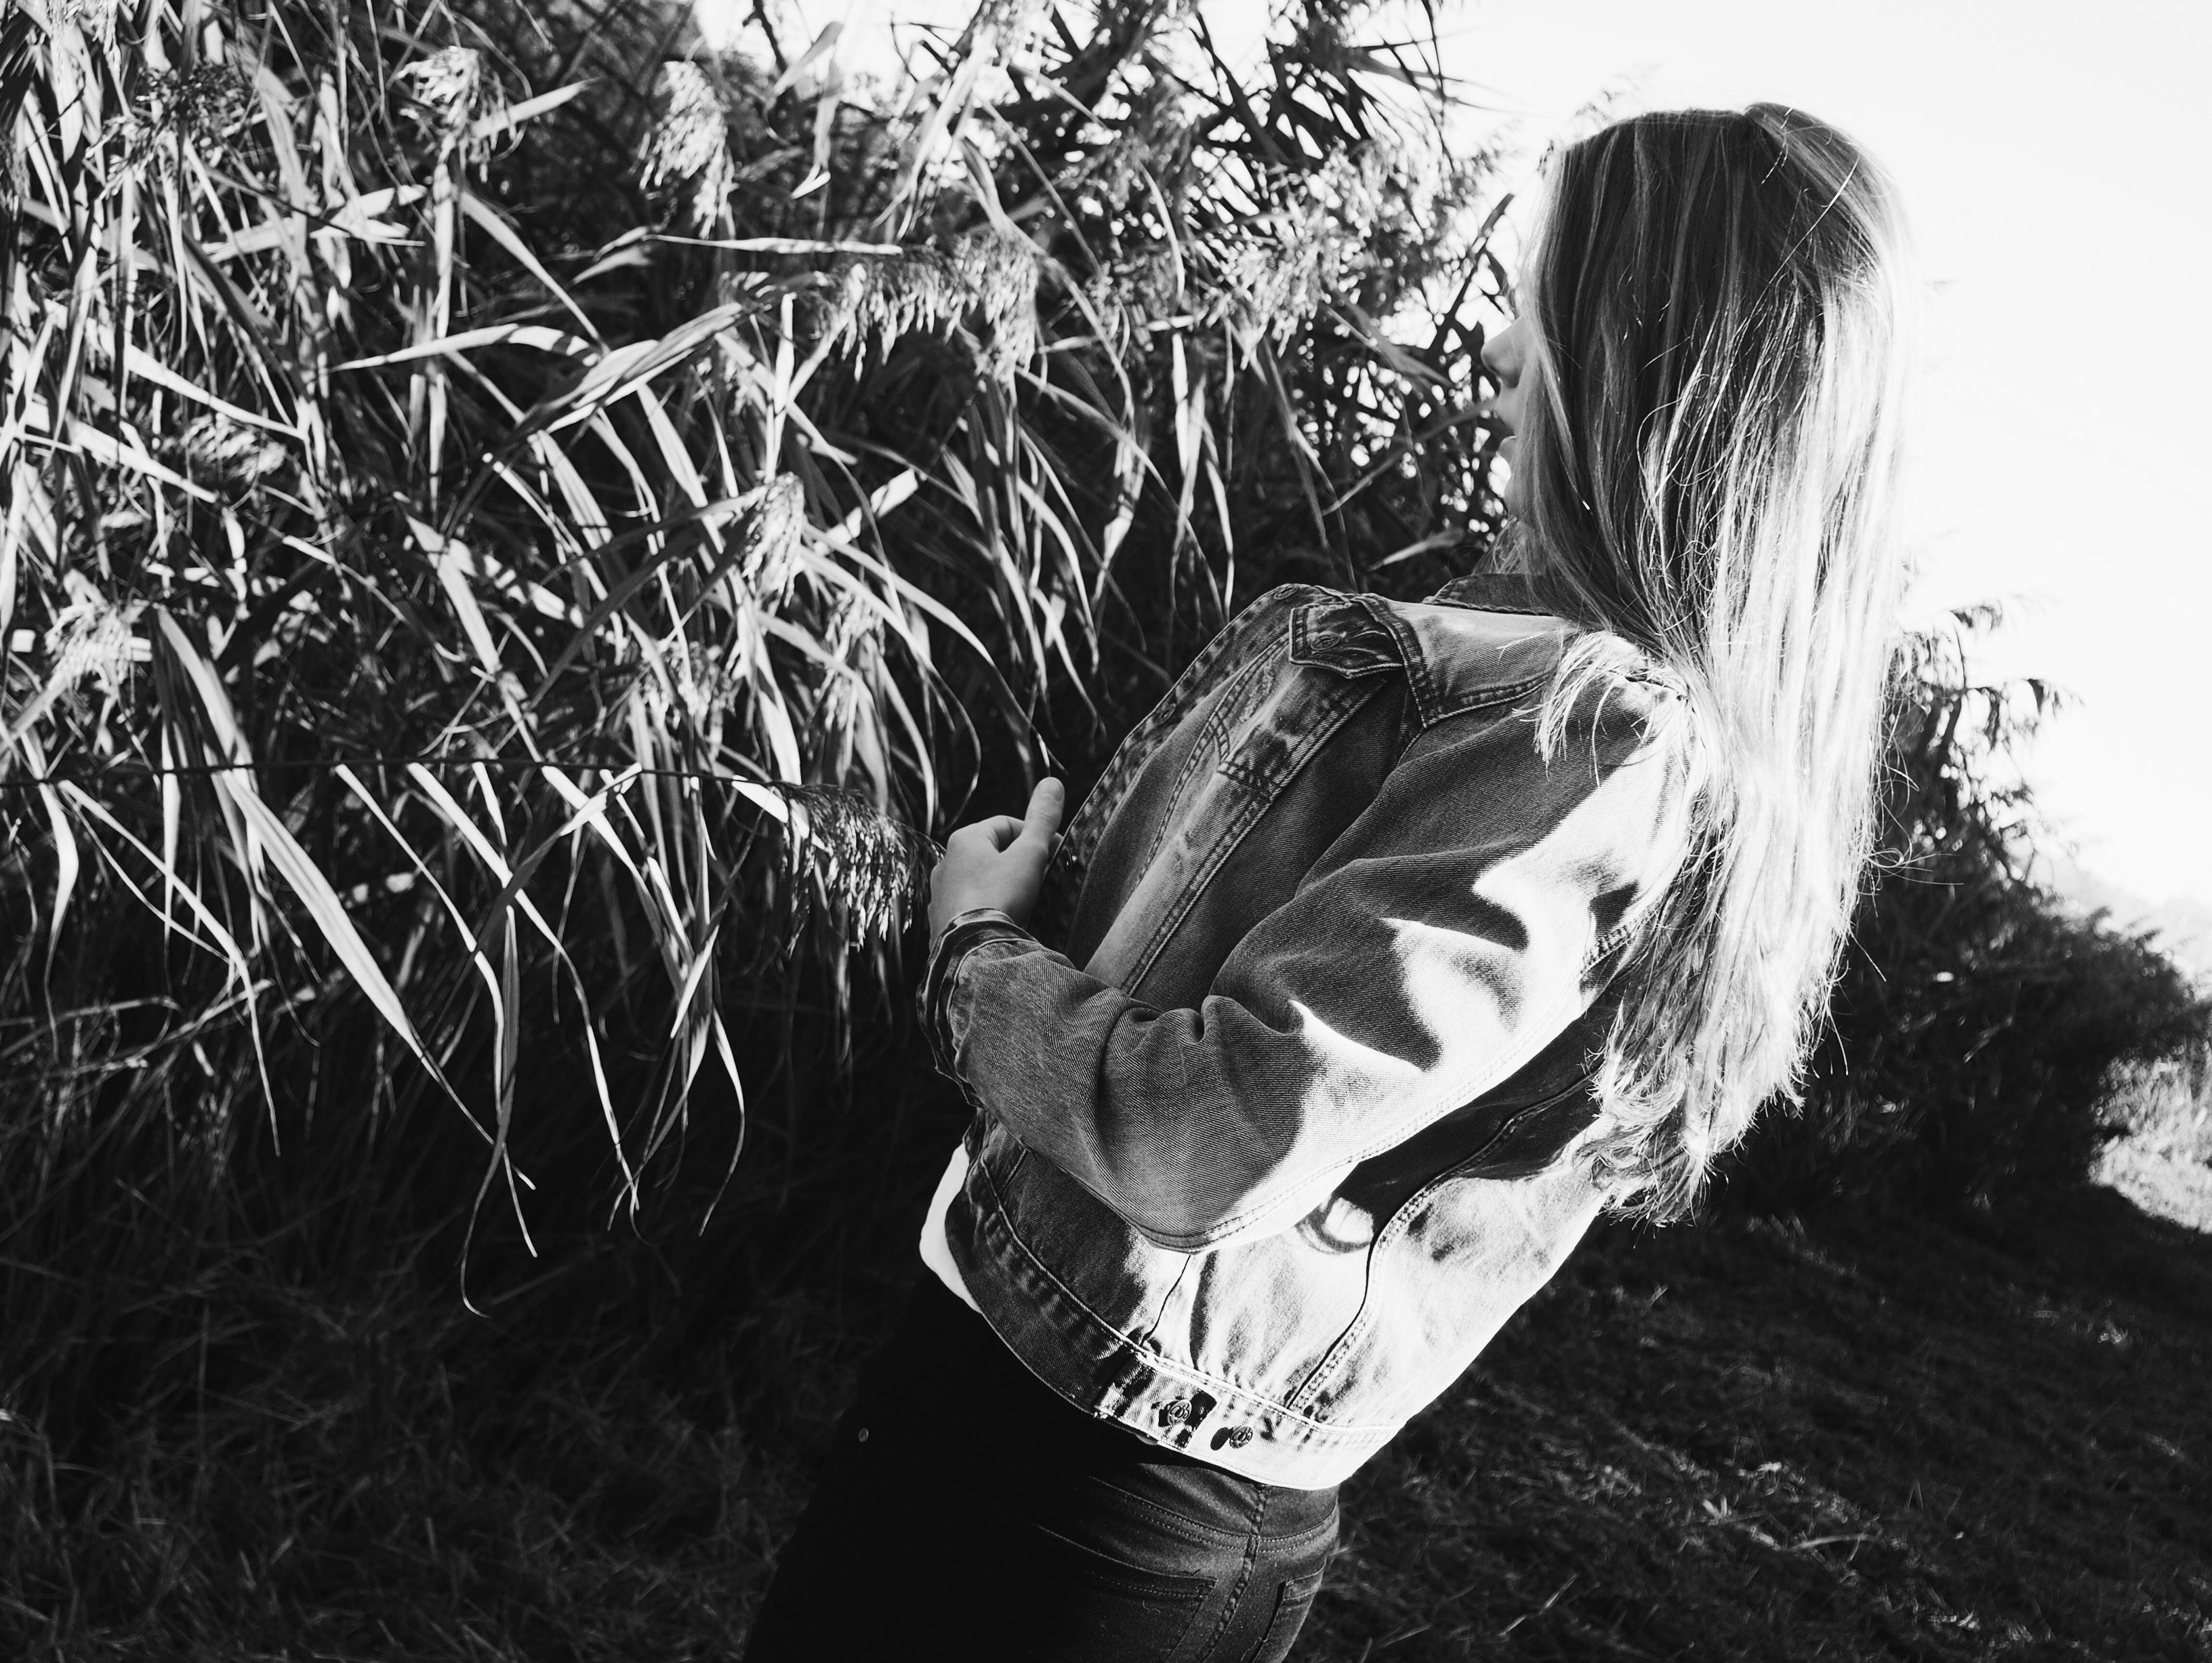
black and white, white, photography, black, monochrome, photograph, image, emotion, monochrome photography